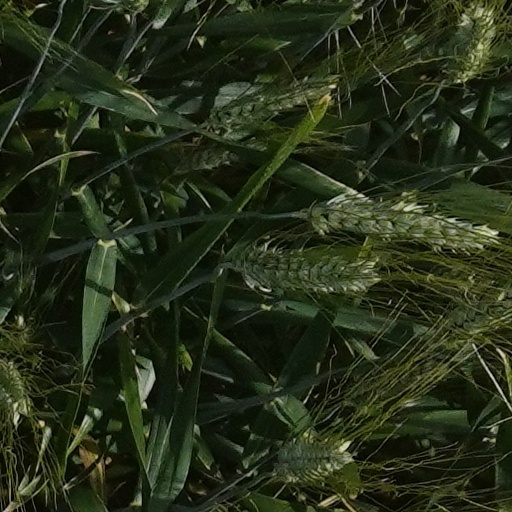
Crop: wheat